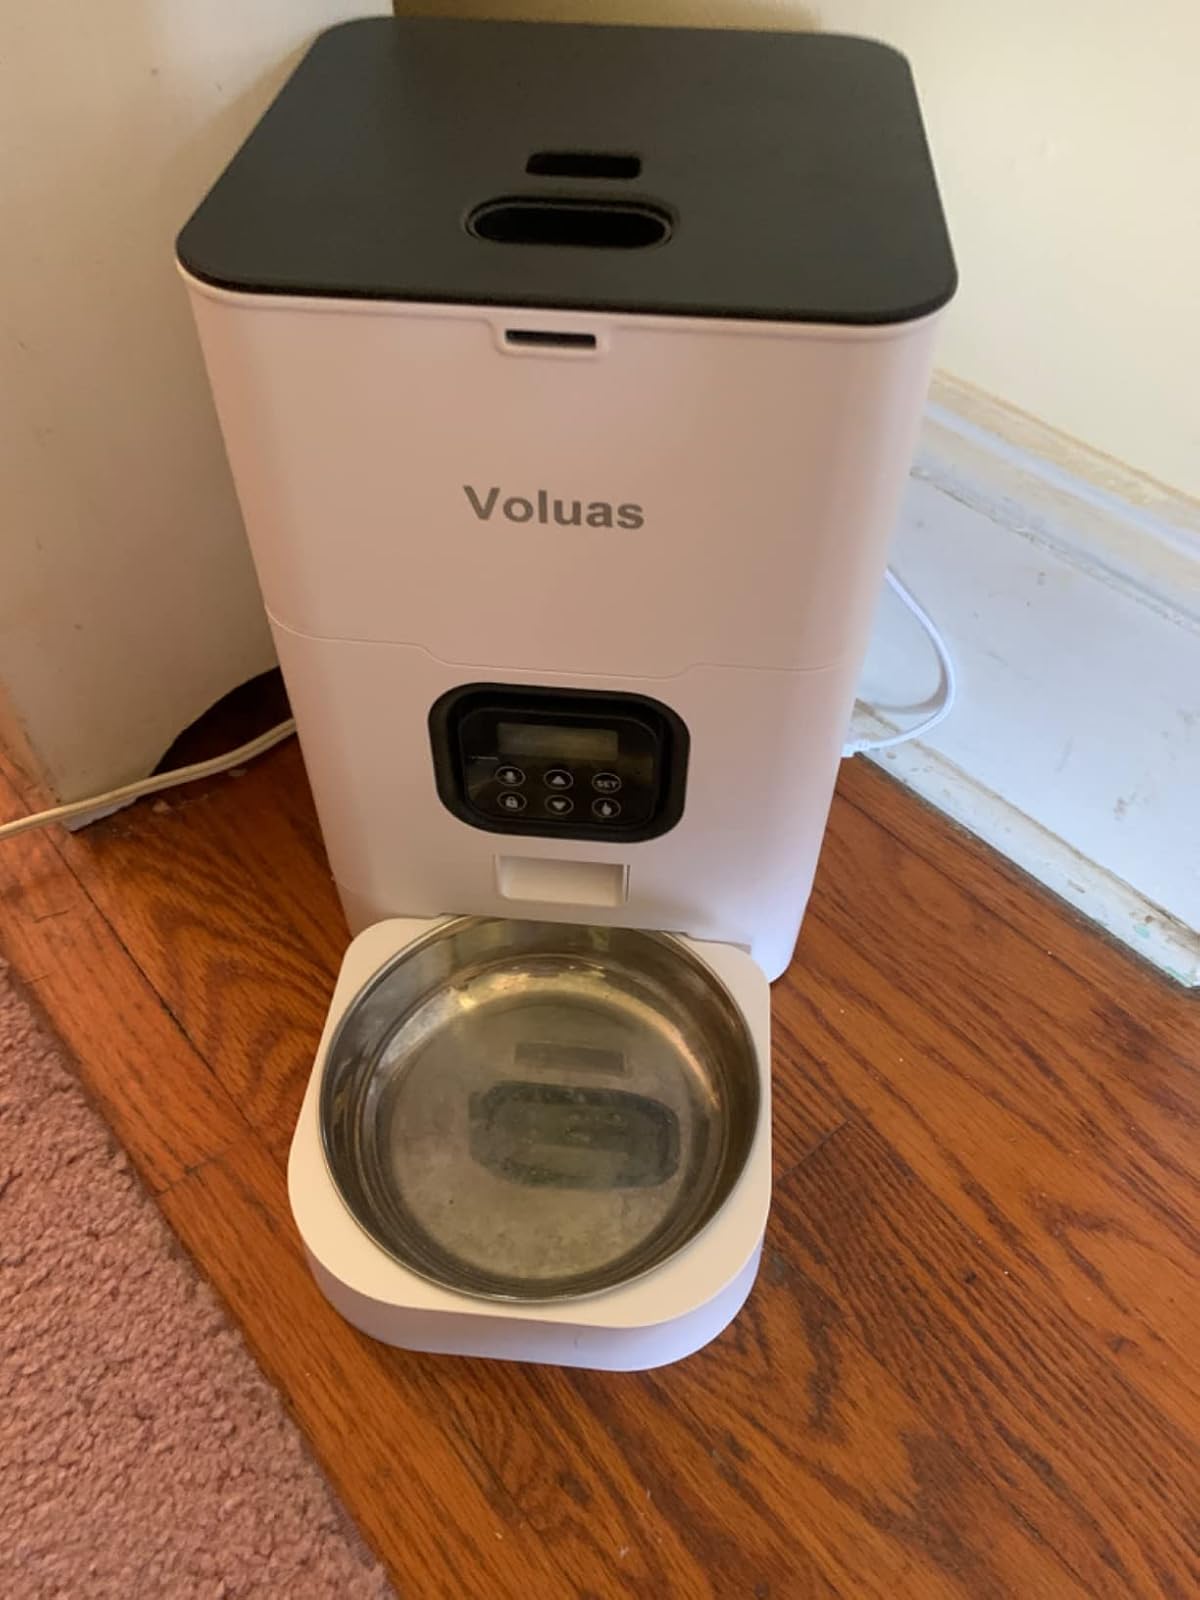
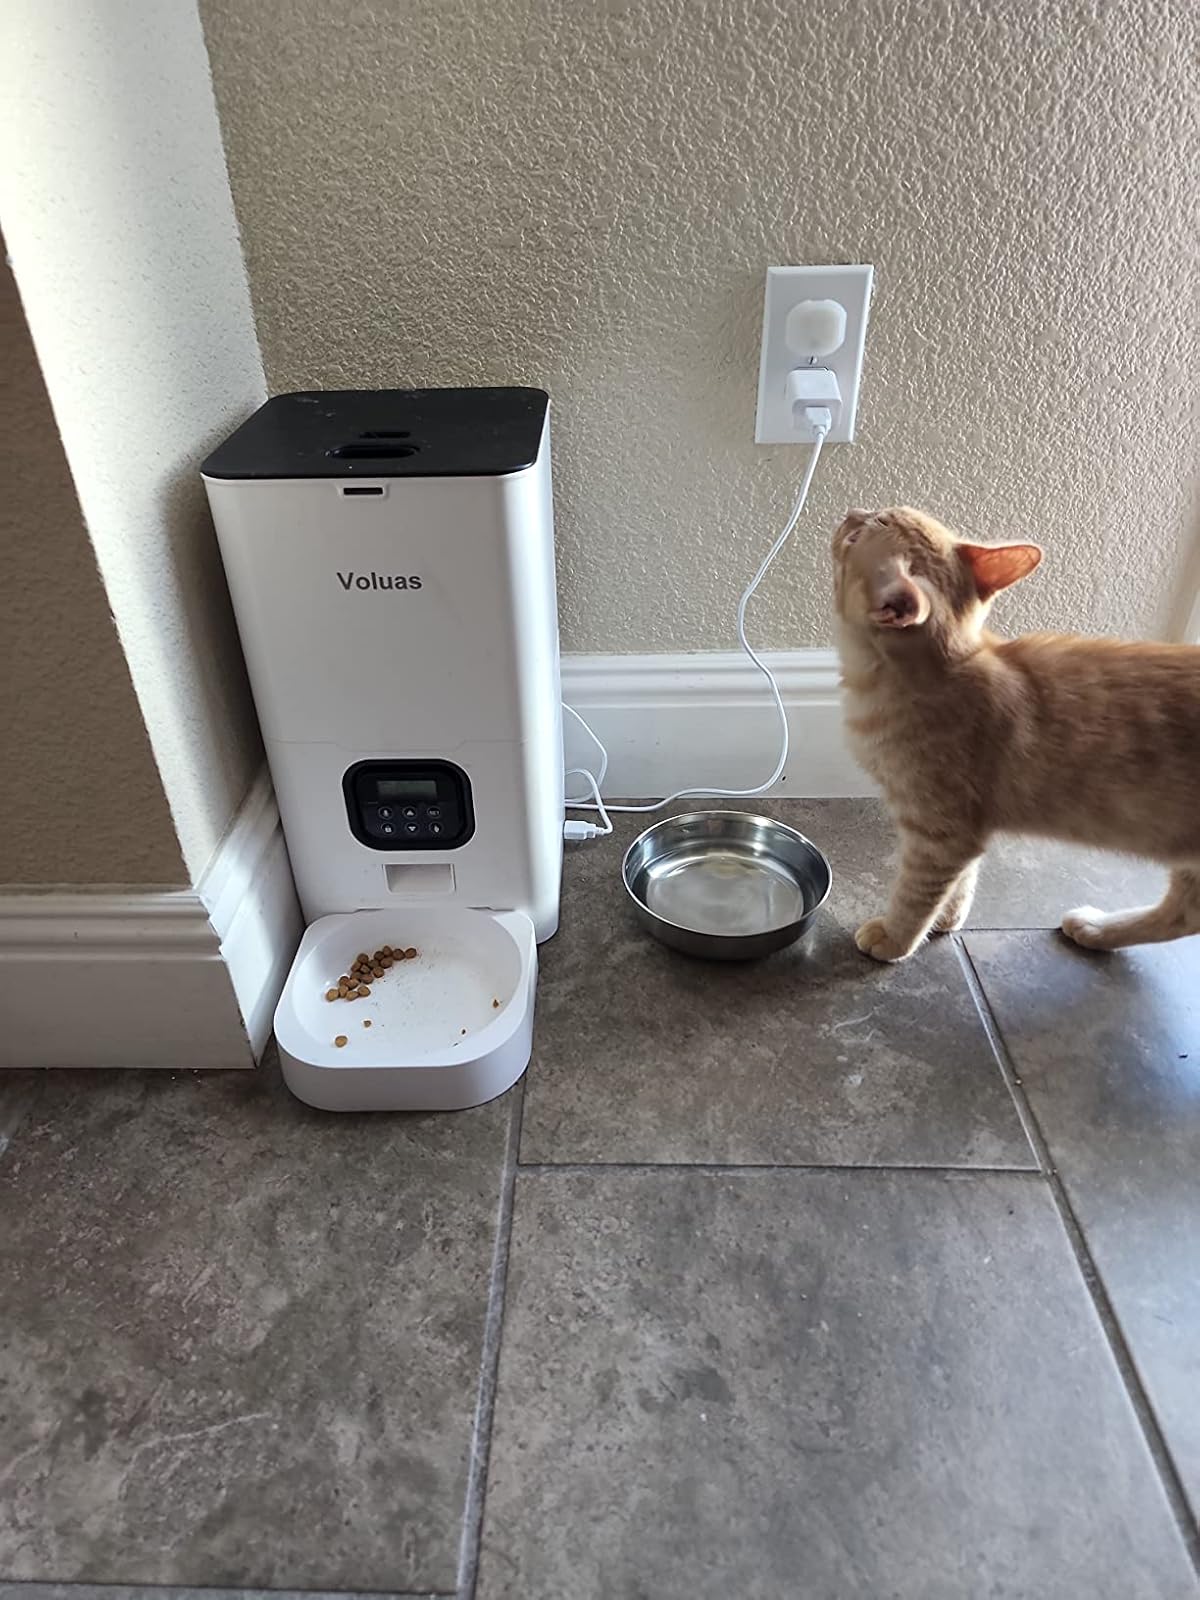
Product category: items_feeder
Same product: yes